Hollinger box

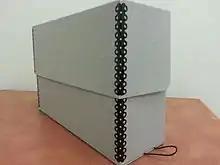
Hollinger box (angle view)

A Hollinger box, also known as a "document box" or "archives box," is a specially constructed cardboard box used in archives for preservation of documents and photographs. The term "Hollinger" refers to the manufacturer, Hollinger Metal Edge, a company founded in 1945 in Arlington, Virginia. Hollinger Metal Edge worked with officials at the Library of Congress and National Archives of the United States to develop acid free papers, storage boxes and envelopes that would preserve archival collections. The boxes are designed for long-term storage, and typically rest on standard library shelving.